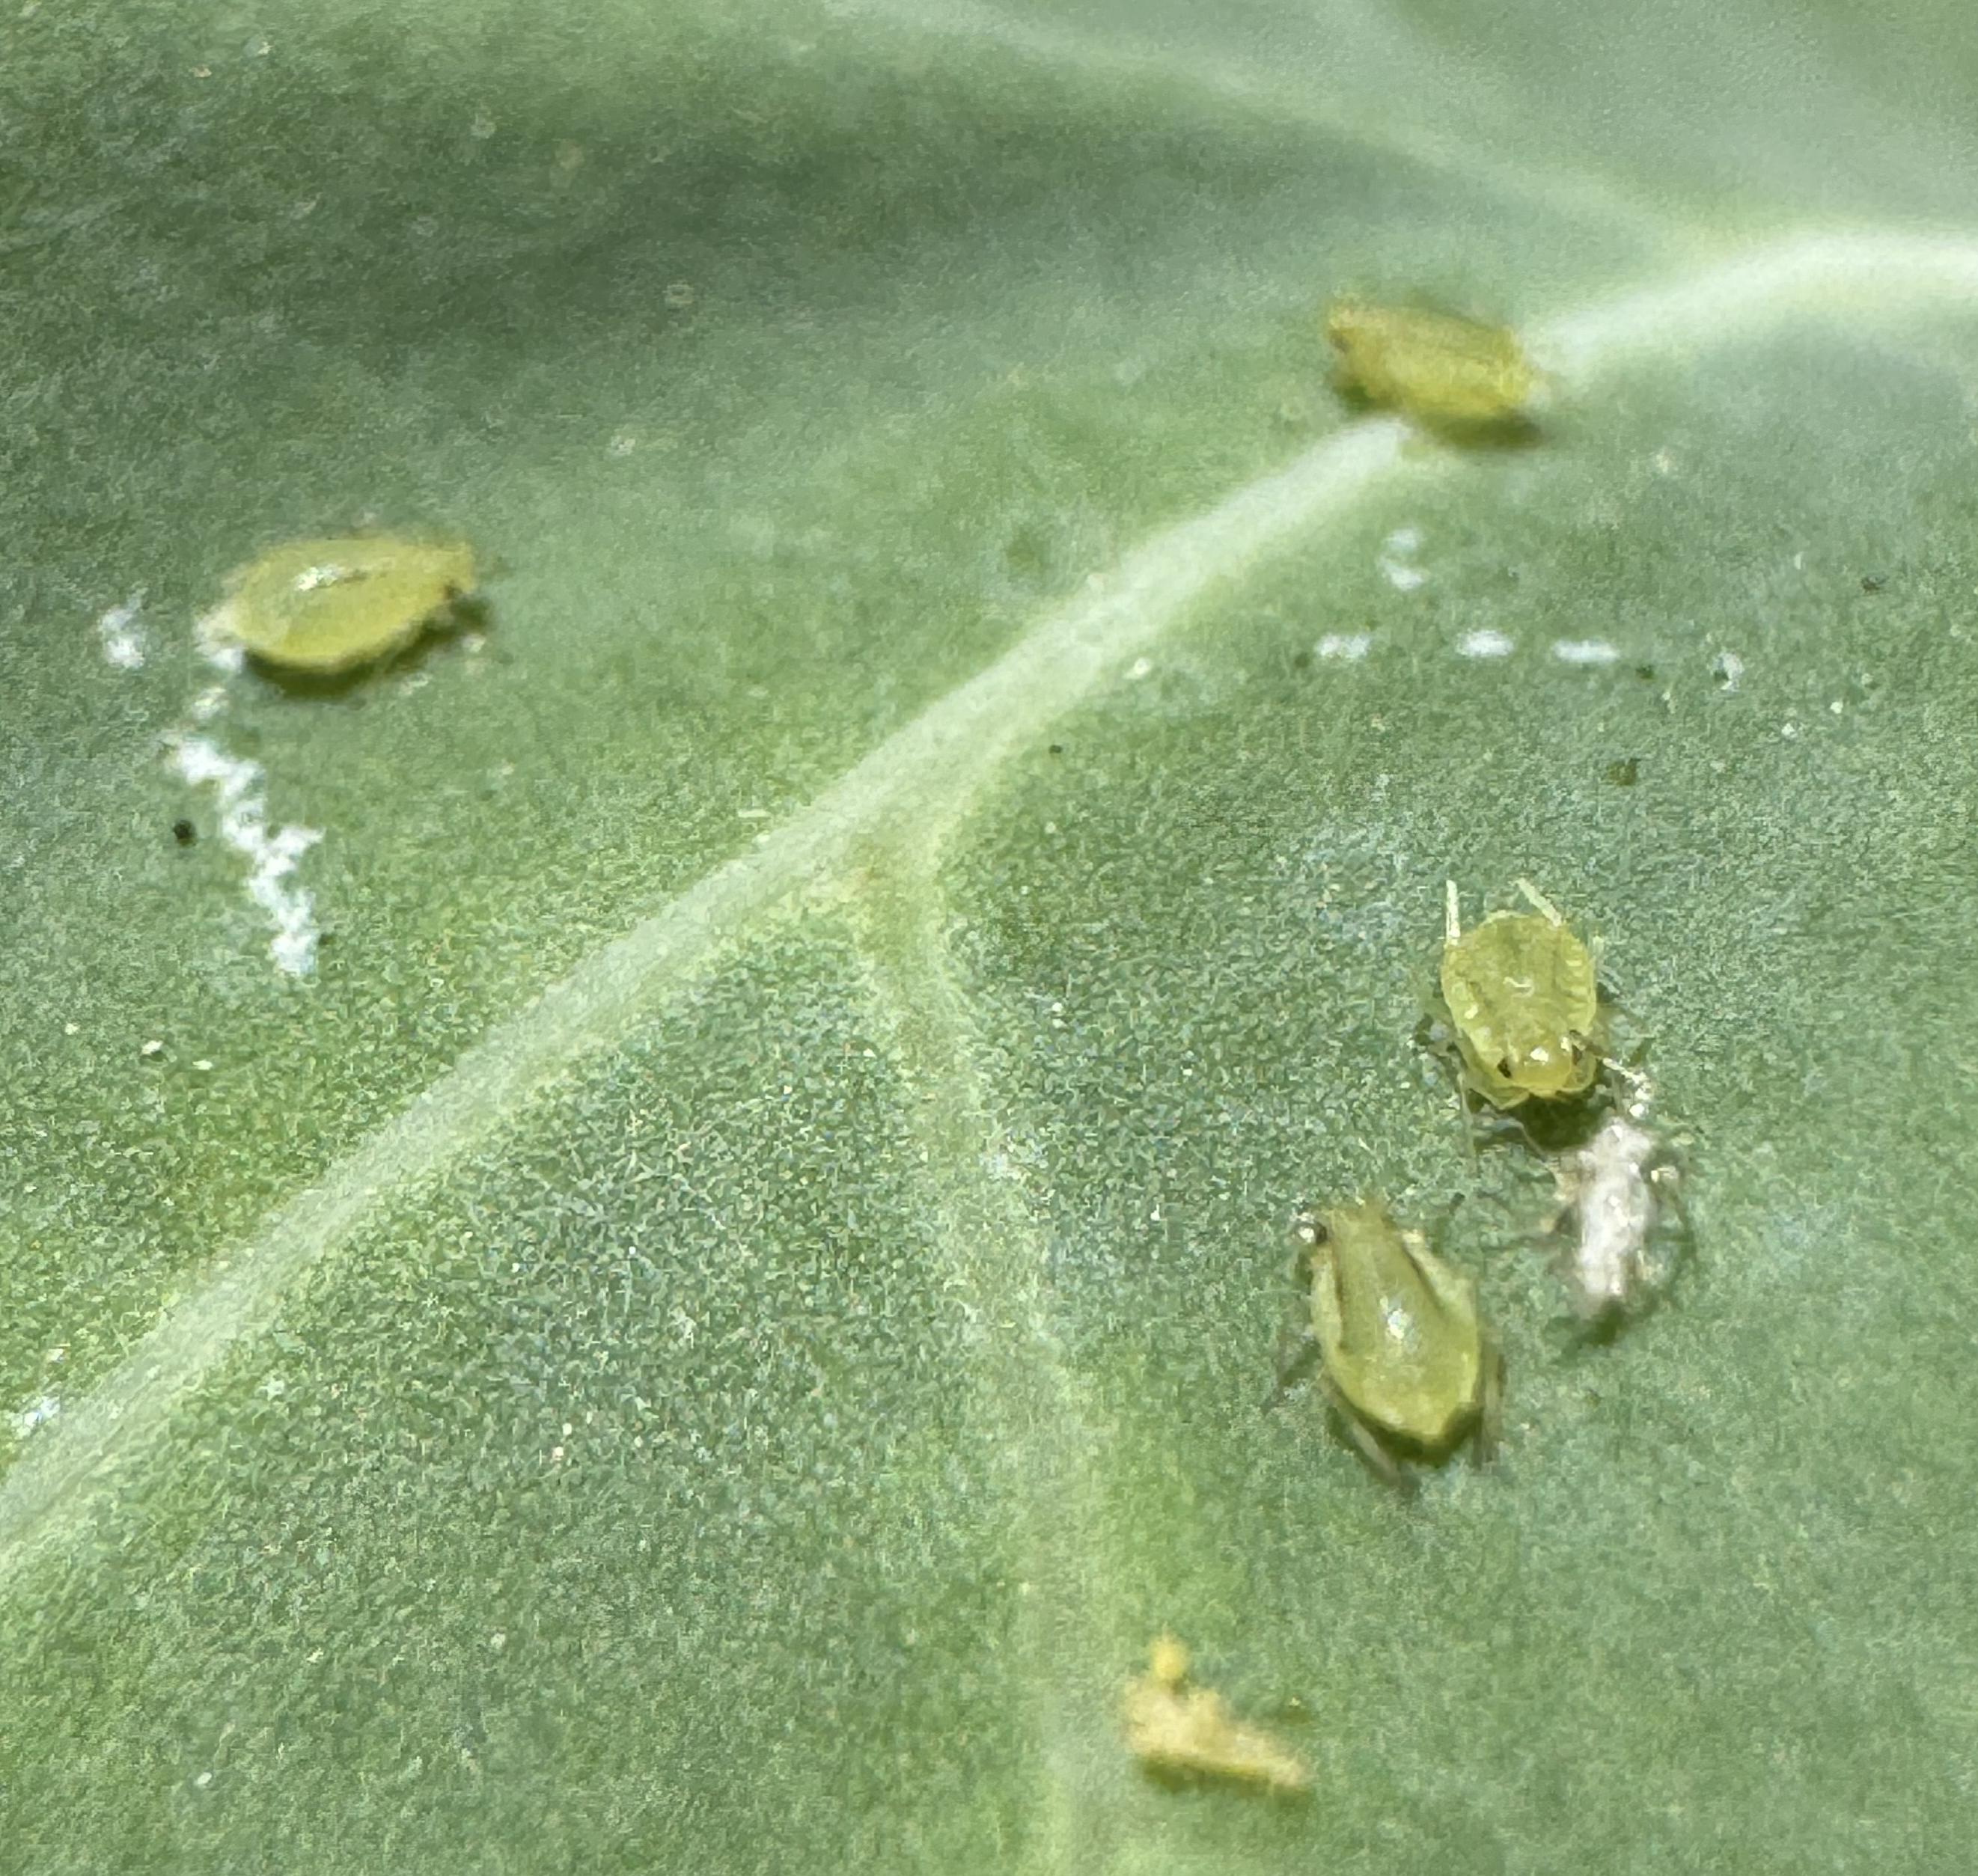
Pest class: turnip_aphid